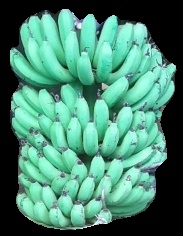
Variety: pachbale
Grade: grade1